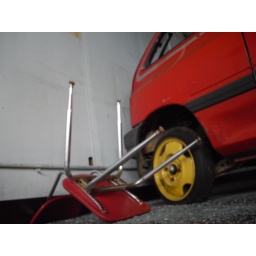
this car was in the machine shop, no idea why, but it had 1 yellow rim on it.